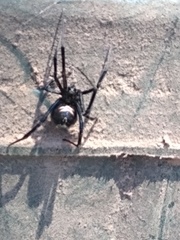
Species: Lactrodectus_hesperus